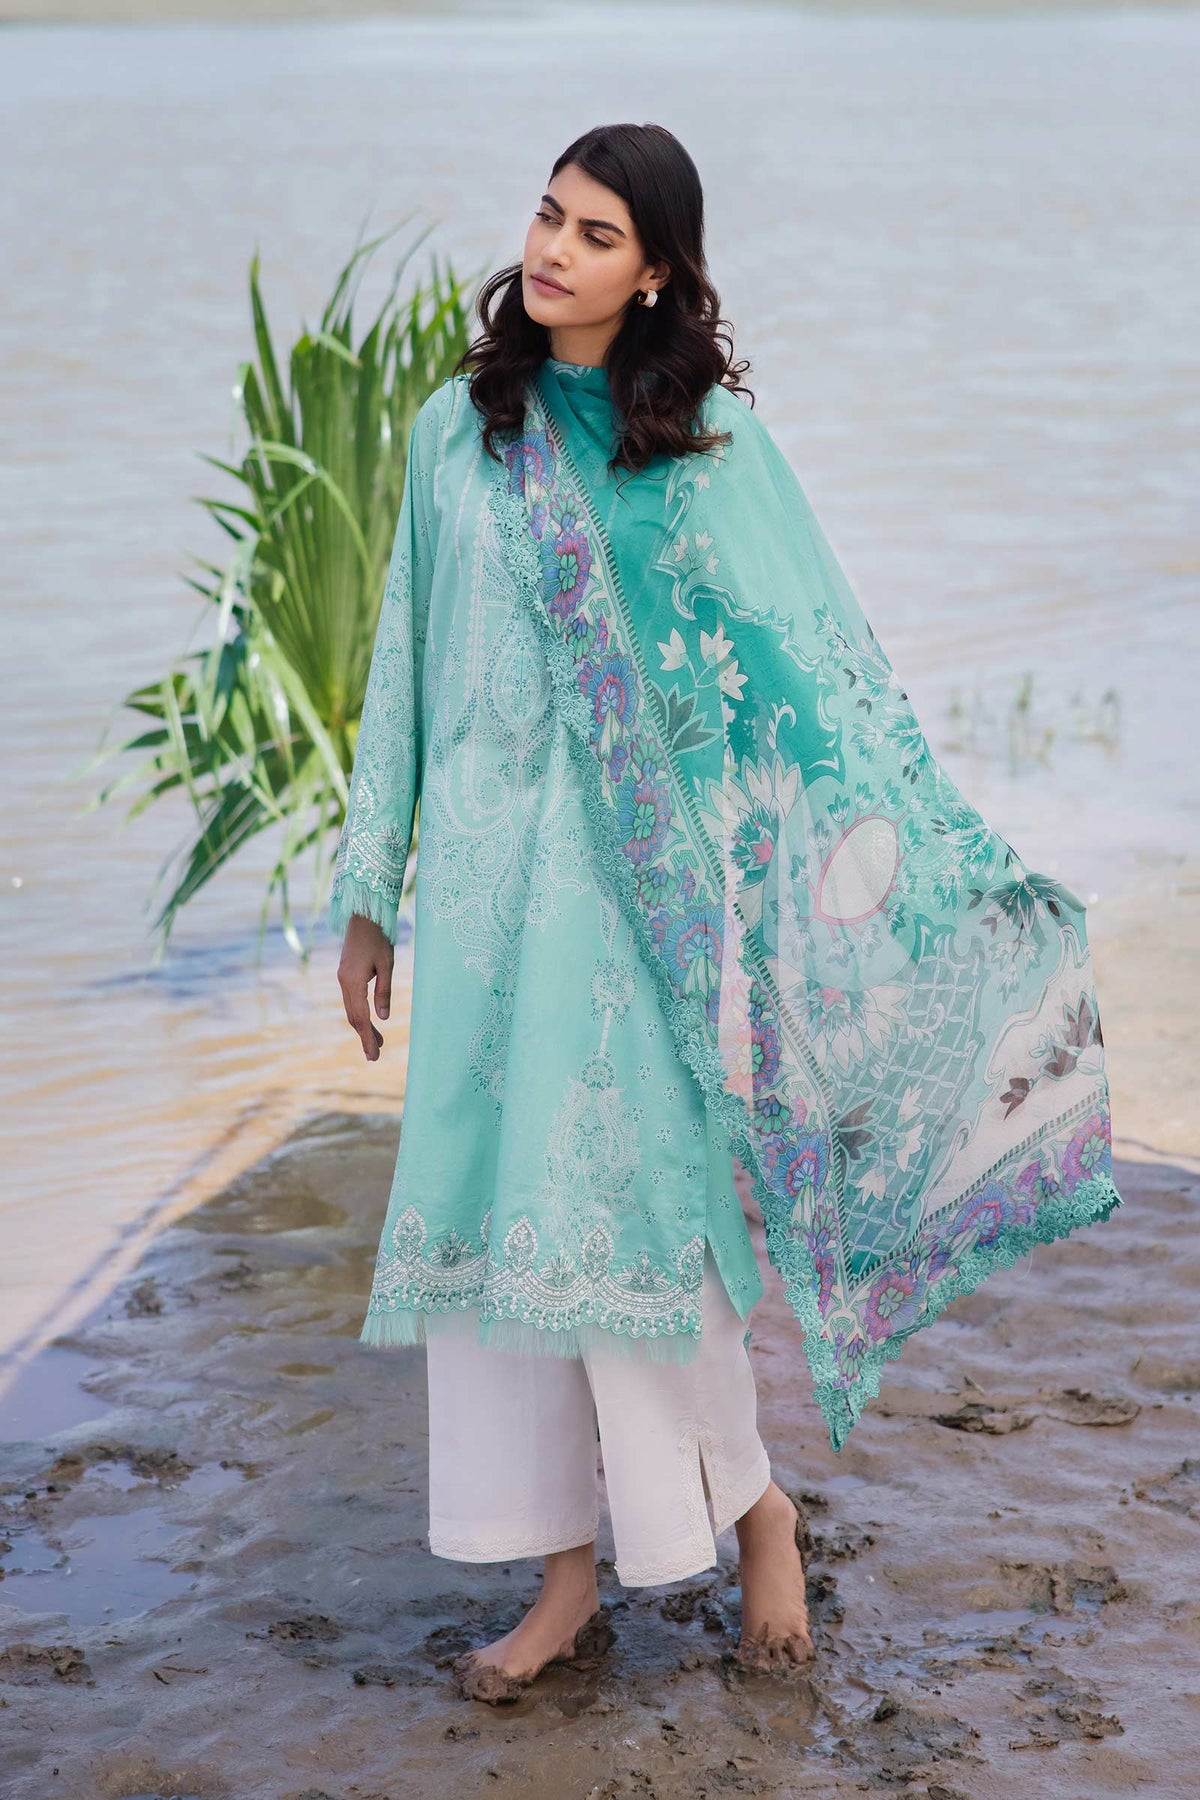
mint green karigari three piece suit